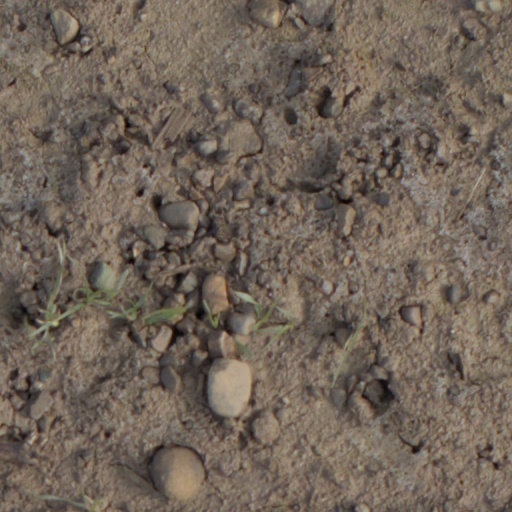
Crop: wheat